Meudon

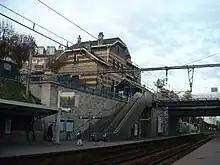
Meudon Val Fleury Station

At Meudon, the argile plastique clay was extensively mined in the 19th century. The first fossil of the European diatryma "Gastornis parisiensis" was discovered in these deposits by Gaston Planté.